Missouri Valley, Iowa

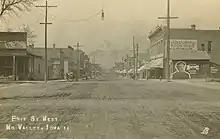
Main Street, 1905

Missouri Valley is a city in Harrison County, Iowa, United States. The population was 2,678 at the time of the 2020 census.